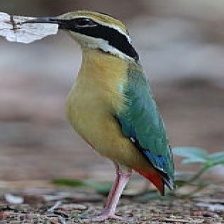
Species: INDIAN PITTA
Scientific name: PITTA BRACHYURA